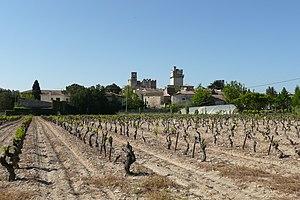
Vue sur Saint-Laurent-des-Arbres.
La viticulture est l'activité agricole consistant à cultiver une certaine variété de vigne produisant un fruit pour la consommation humaine : le raisin. Les vignes cultivées en viticulture sont des cultivars de sous-espèces du genre Vitis dénommés cépages.
Le lirac est un vin d'appellation d'origine contrôlée produit sur les communes de Lirac, de Roquemaure, de Saint-Geniès-de-Comolas et de Saint-Laurent-des-Arbres, dans le département du Gard.
La plantation de la vigne est la première étape de la viticulture. La vigne est une plante pérenne qui peut vivre très longtemps. Il existe encore çà et là des vignes pré-phylloxériques à travers le monde, ces parcelles remontent aux années 1800. La grande majorité des vignes du monde sont quant à elles des plants de vignes greffés.
Saint-Laurent-des-Arbres est une commune française située dans le département du Gard, en région Occitanie.